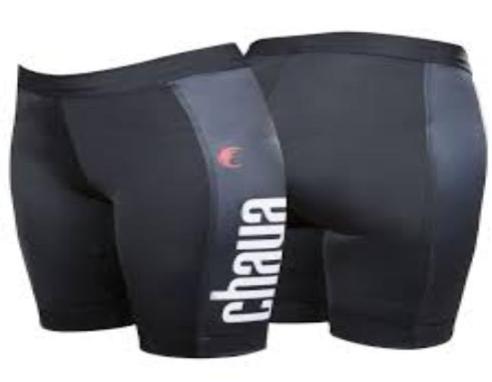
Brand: chaya
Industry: Clothes